Dark Angael

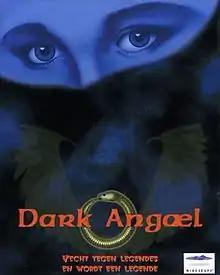

Dark Angael is a PC video game by Vicarious Visions. It is a 2D run-and-gun shoot-'em-up action-adventure platform game released on September 29, 1997.